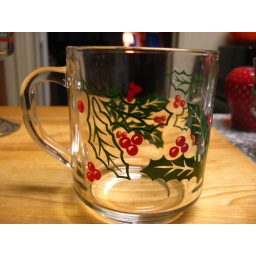
Made by Acroroc France, just like my clear glass Spice of Life mugs